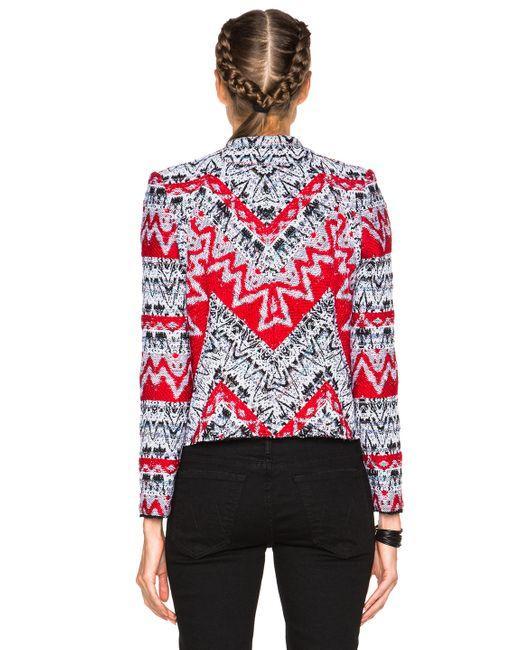
Warmes rotes und graues Hemd für Damen zum Tragen im Winter